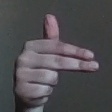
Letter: ghain